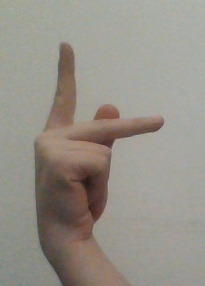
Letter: dha